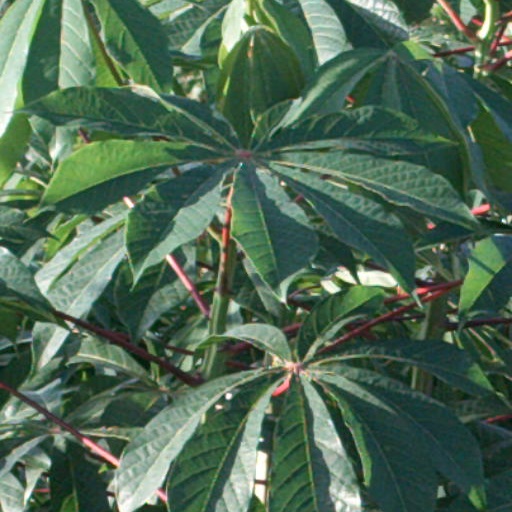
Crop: cassava